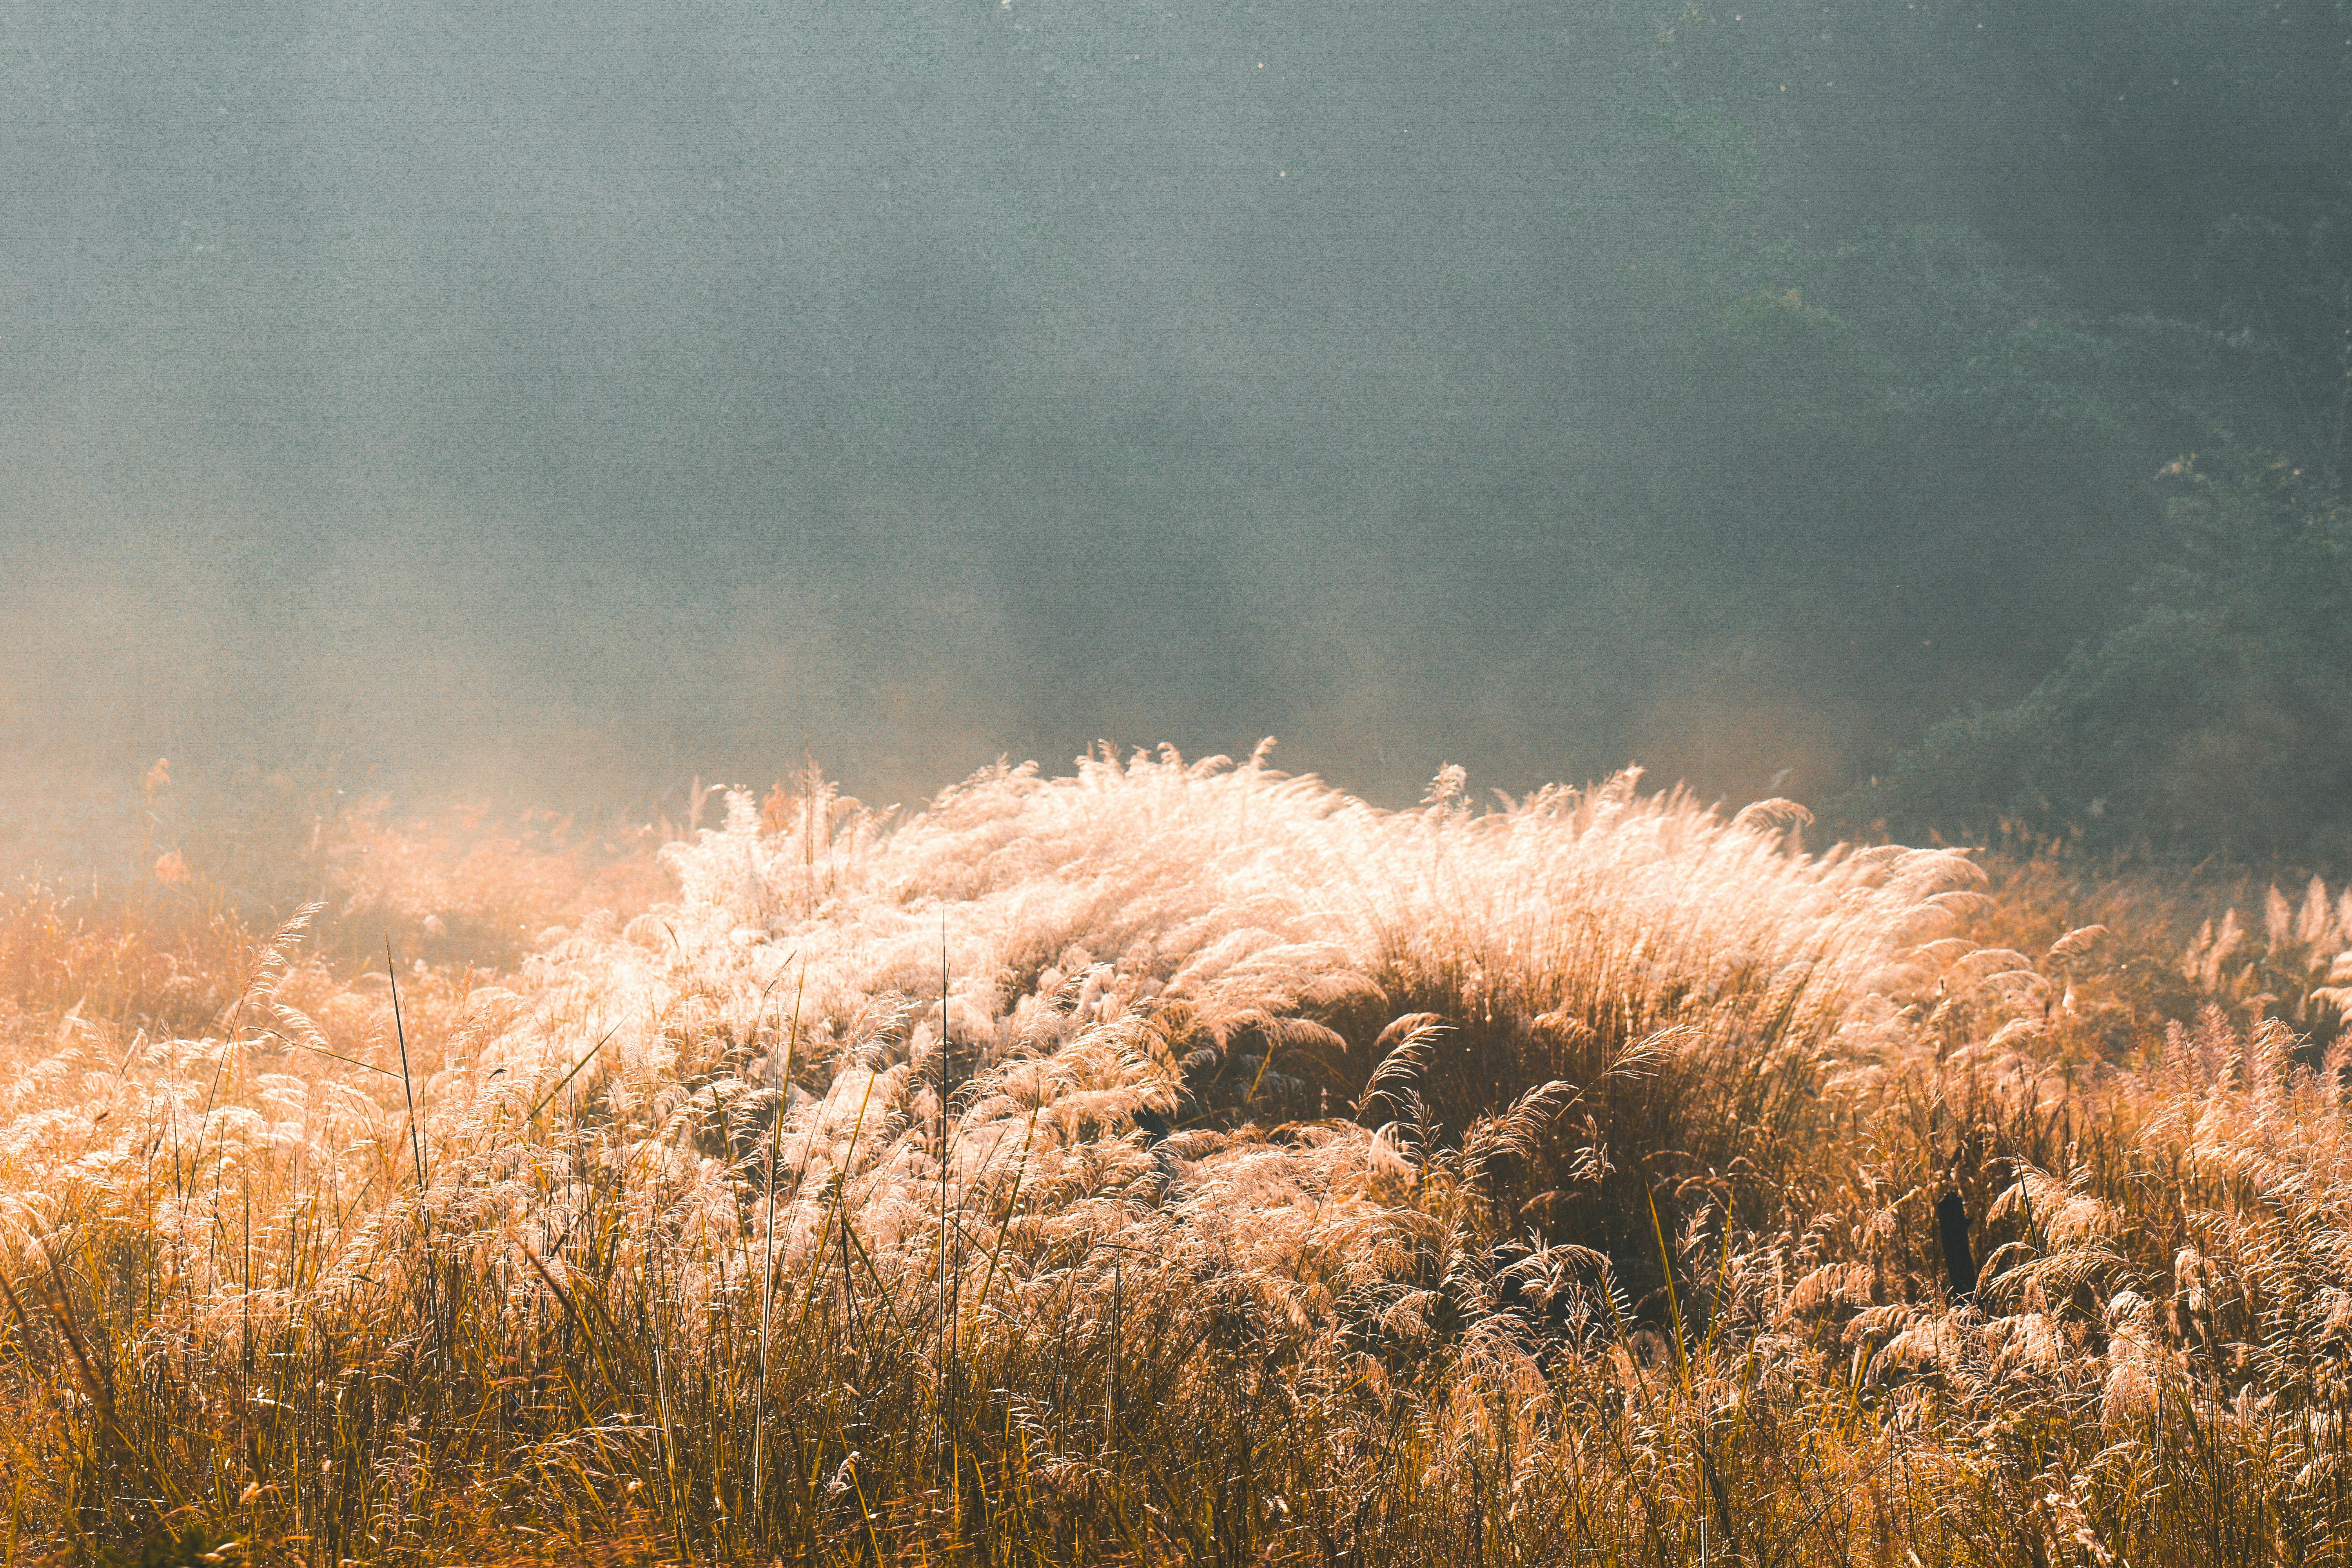
natural, atmosphere, plant, natural landscape, branch, wood, cloud, twig, atmospheric phenomenon, landscape, grassland, horizon, grass, plain, Tints and shades, meadow, tree, prairie, shrub, field, wildlife, frost, forest, soil, evening, freezing, meteorological phenomenon, pasture, winter, darkness, flowering plant, flower, steppe, shrubland, hill, plant stem, sky, backlighting, macro photography, autumn, mist, wildflower, savanna, Forb, night